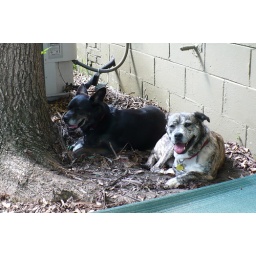
favorite place to sleep, in the corner NEXT TO their dog bed